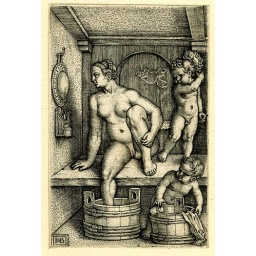
A Naked woman with two children in the bath house